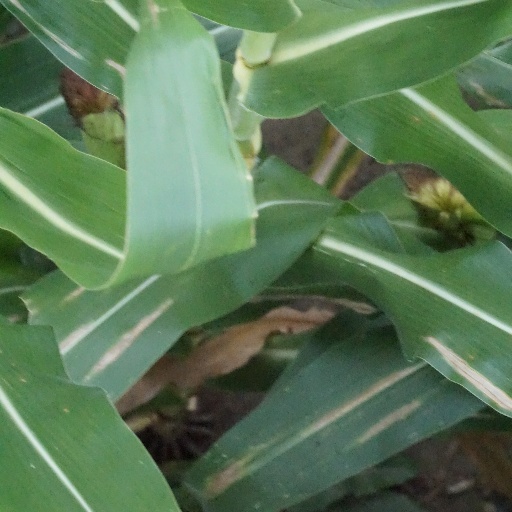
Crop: maize; corn